Wolfgang Herrndorf

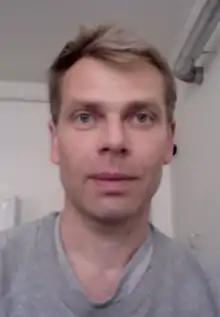
Herrndorf in 2011.

Wolfgang Herrndorf (12 June 1965 in Hamburg – 26 August 2013 in Berlin) was a German author, painter, and illustrator.